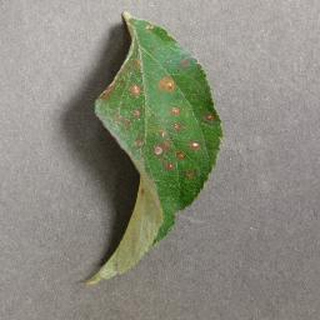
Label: apple_cedar_apple_rust